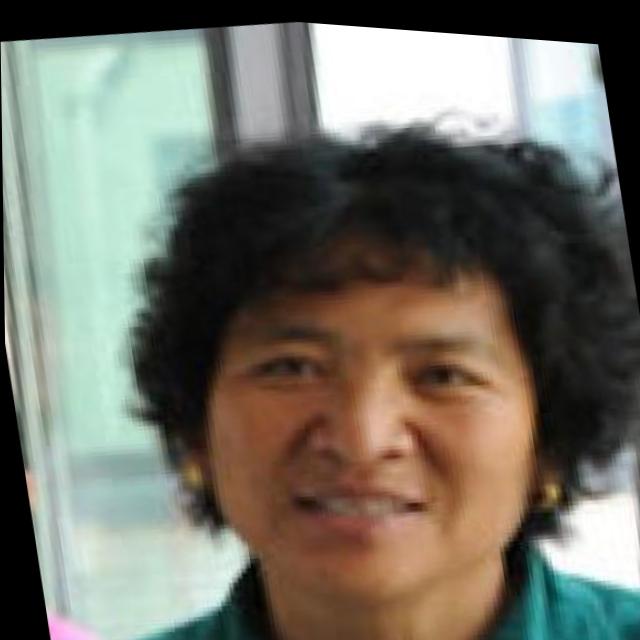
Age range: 45-64